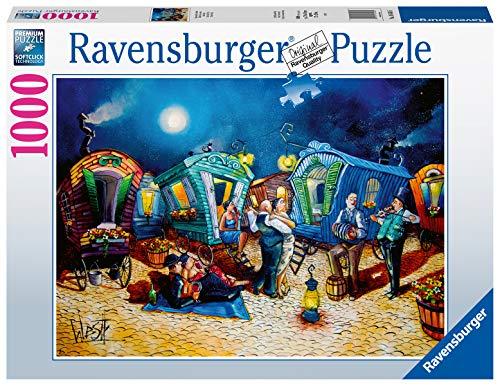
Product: Ravensburger 16458 The After Party 1000 Piece Puzzle for Adults - Every Piece is Unique, Softclick Technology Means Pieces Fit Together Perfectly
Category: Toys & Games | Puzzles | Jigsaw Puzzles
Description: Great Condition.
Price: $20.99
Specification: ProductDimensions:14.8x10.8x2.2inches|ItemWeight:1.98pounds|ShippingWeight:2pounds(Viewshippingratesandpolicies)|ASIN:B07ZJH6PVW|Itemmodelnumber:16458|Manufacturerrecommendedage:12yearsandup